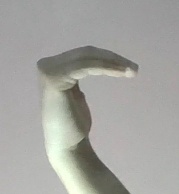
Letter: haa